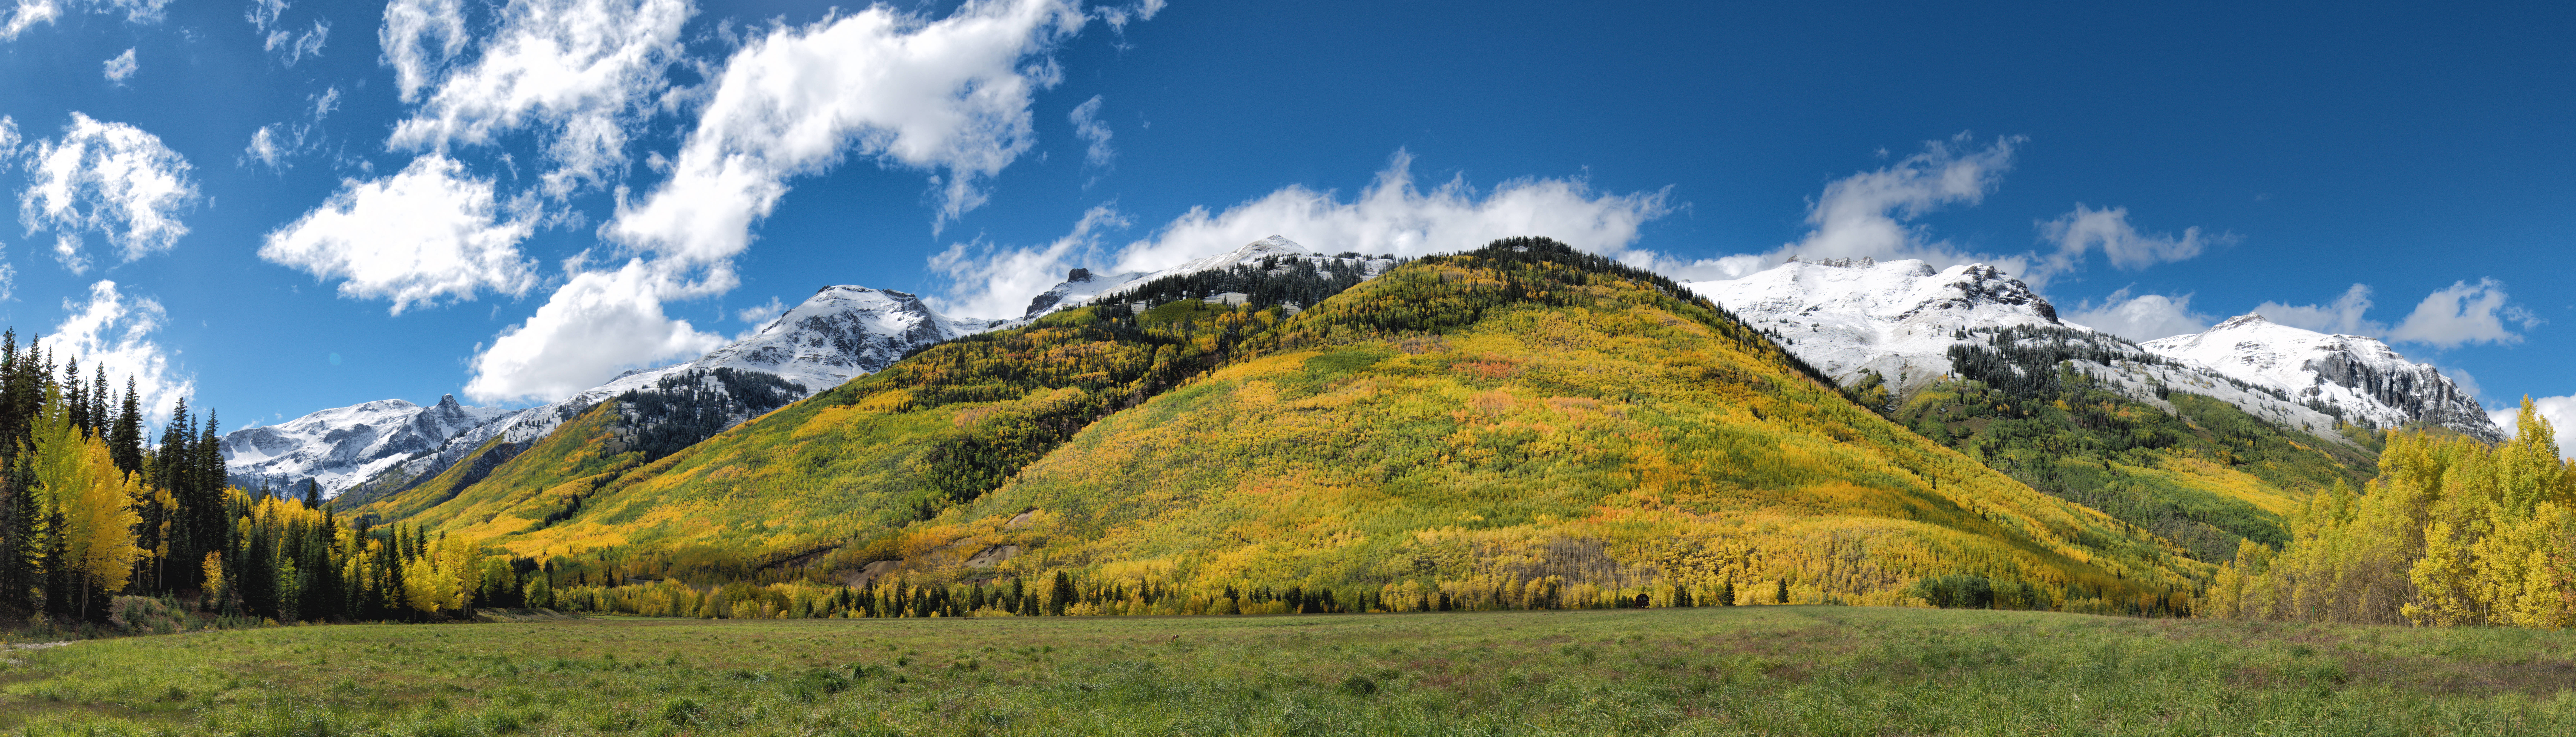
landscape, tree, wilderness, mountain, cloud, meadow, prairie, hill, valley, mountain range, panorama, pasture, autumn, national park, ridge, cool image, 2013, alps, grassland, plateau, habitat, fallfoliage, i, nikond800e, ecosystem, coloradoleaves, natural environment, geographical feature, mountainous landforms